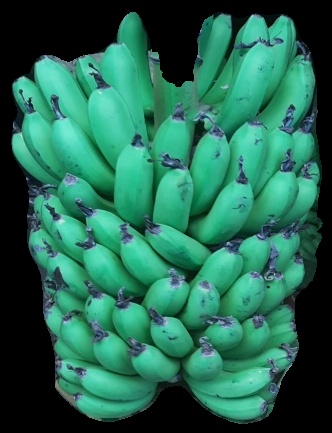
Variety: pachbale
Grade: grade1